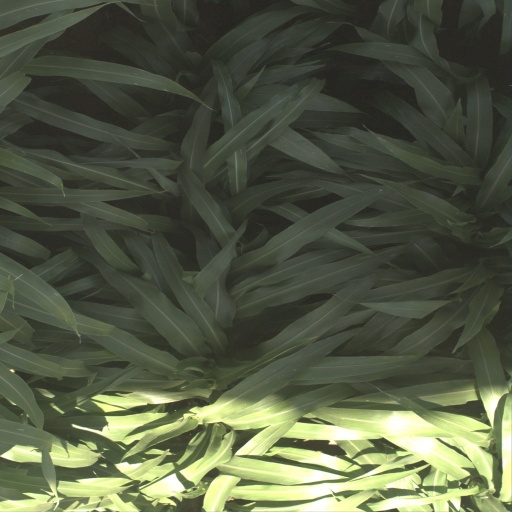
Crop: sorghum